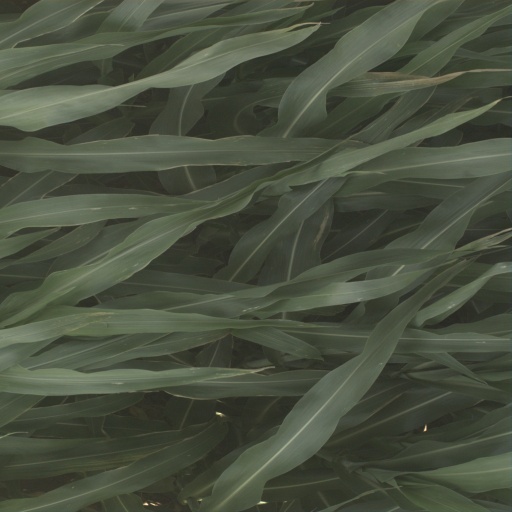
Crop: sorghum